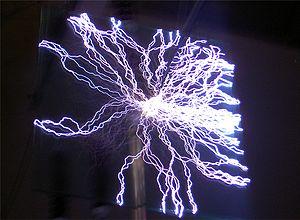
Un courant électrique est un mouvement d'ensemble de porteurs de charges électriques, généralement des électrons, au sein d'un matériau conducteur. Ces déplacements sont imposés par l'action de la force électromagnétique, dont l'interaction avec la matière est le fondement de l'électricité.
États-Unis : le FBI annonce avoir découvert un groupe suspecté de préparer un attentat contre les réserves de carburant de l'aéroport John F. Kennedy de New York. Les terroristes seraient quatre musulmans originaires de Trinité-et-Tobago et de Guyana.
WiTricity est une expérience de transmission de l'électricité sans fil réalisée par la corporation du même nom, conçue par Dave Gerding en 2005, et réalisée en 2007 par l'équipe de recherche de l'Institut de technologie du Massachusetts dirigée par le professeur Marin Soljačić. Le terme de WiTricity est un mot-valise pour « wireless electricity ».